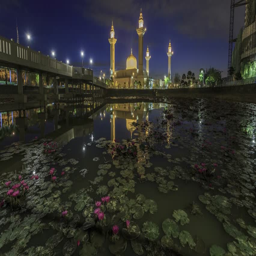
time lapse : beautiful motion of cloud during sunrise with reflection from the lake